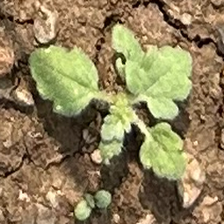
Weed species: Punarnava _(Boerhaavia diffusa)